Liviu Rebreanu

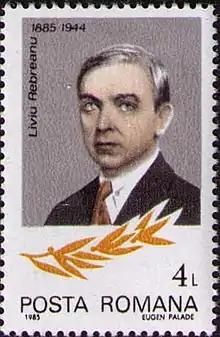
Liviu Rebreanu on a stamp issued by Poșta Română in 1985

Liviu Rebreanu (November 27, 1885 – September 1, 1944) was a Romanian novelist, playwright, short story writer, and journalist.